St Mary Magdalene, Great Burstead

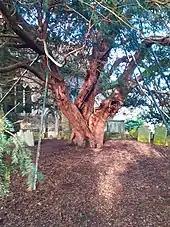
The church's yew tree is the oldest in Essex.

William the Conqueror gave 39 lordships in Essex to his half-brother, Odo of Bayeux, and Great Burstead became his capital manor. By 1147, the lordship belonged to the Cistercian monks of Stratford Langthorne Abbey. Thames flooding forced the monastery to move to Great Burstead Church in 1338, where it remained until 1551. The church is of Norman construction.